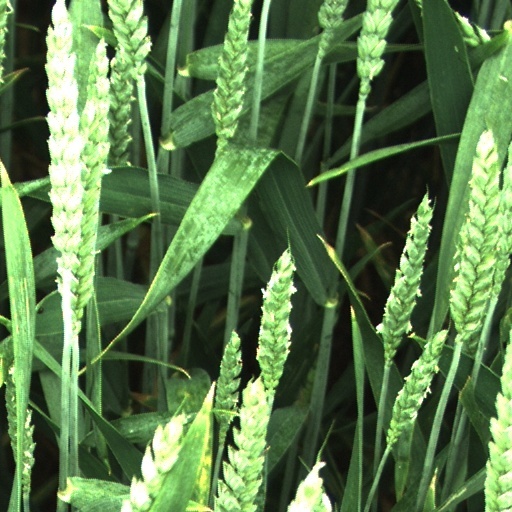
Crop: wheat